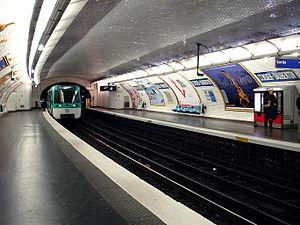
Station Censier - Daubenton de la ligne 7 du métro de Paris, France.
La liste des stations du métro de Paris propose un aperçu des stations actuellement en service, fermées ou autres, du métro de Paris, en France. Le métro a ouvert en 1900 et comprend 302 stations et 383 points d'arrêt, depuis le 23 mars 2013. Les stations fermées ne sont pas comptées dans le total.
Censier - Daubenton est une station de la ligne 7 du métro de Paris, située dans le 5ᵉ arrondissement de Paris.